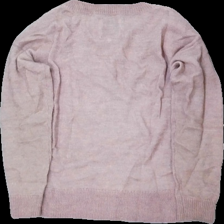
View: back
Type: Top
Category: Ladies
Brand: Part Two
Colors: Pink
Material: 100% silke
Pattern: Other
Cut: C-collar
Size: M
Season: All
Damage: luddig
Damage location: middle center
Damage 2: luddig
Damage 2 location: middle center
Price range: 50-100
Recommended usage: Reuse
Description: stickad tröja med ribbad krage, ändslut och ärmslut